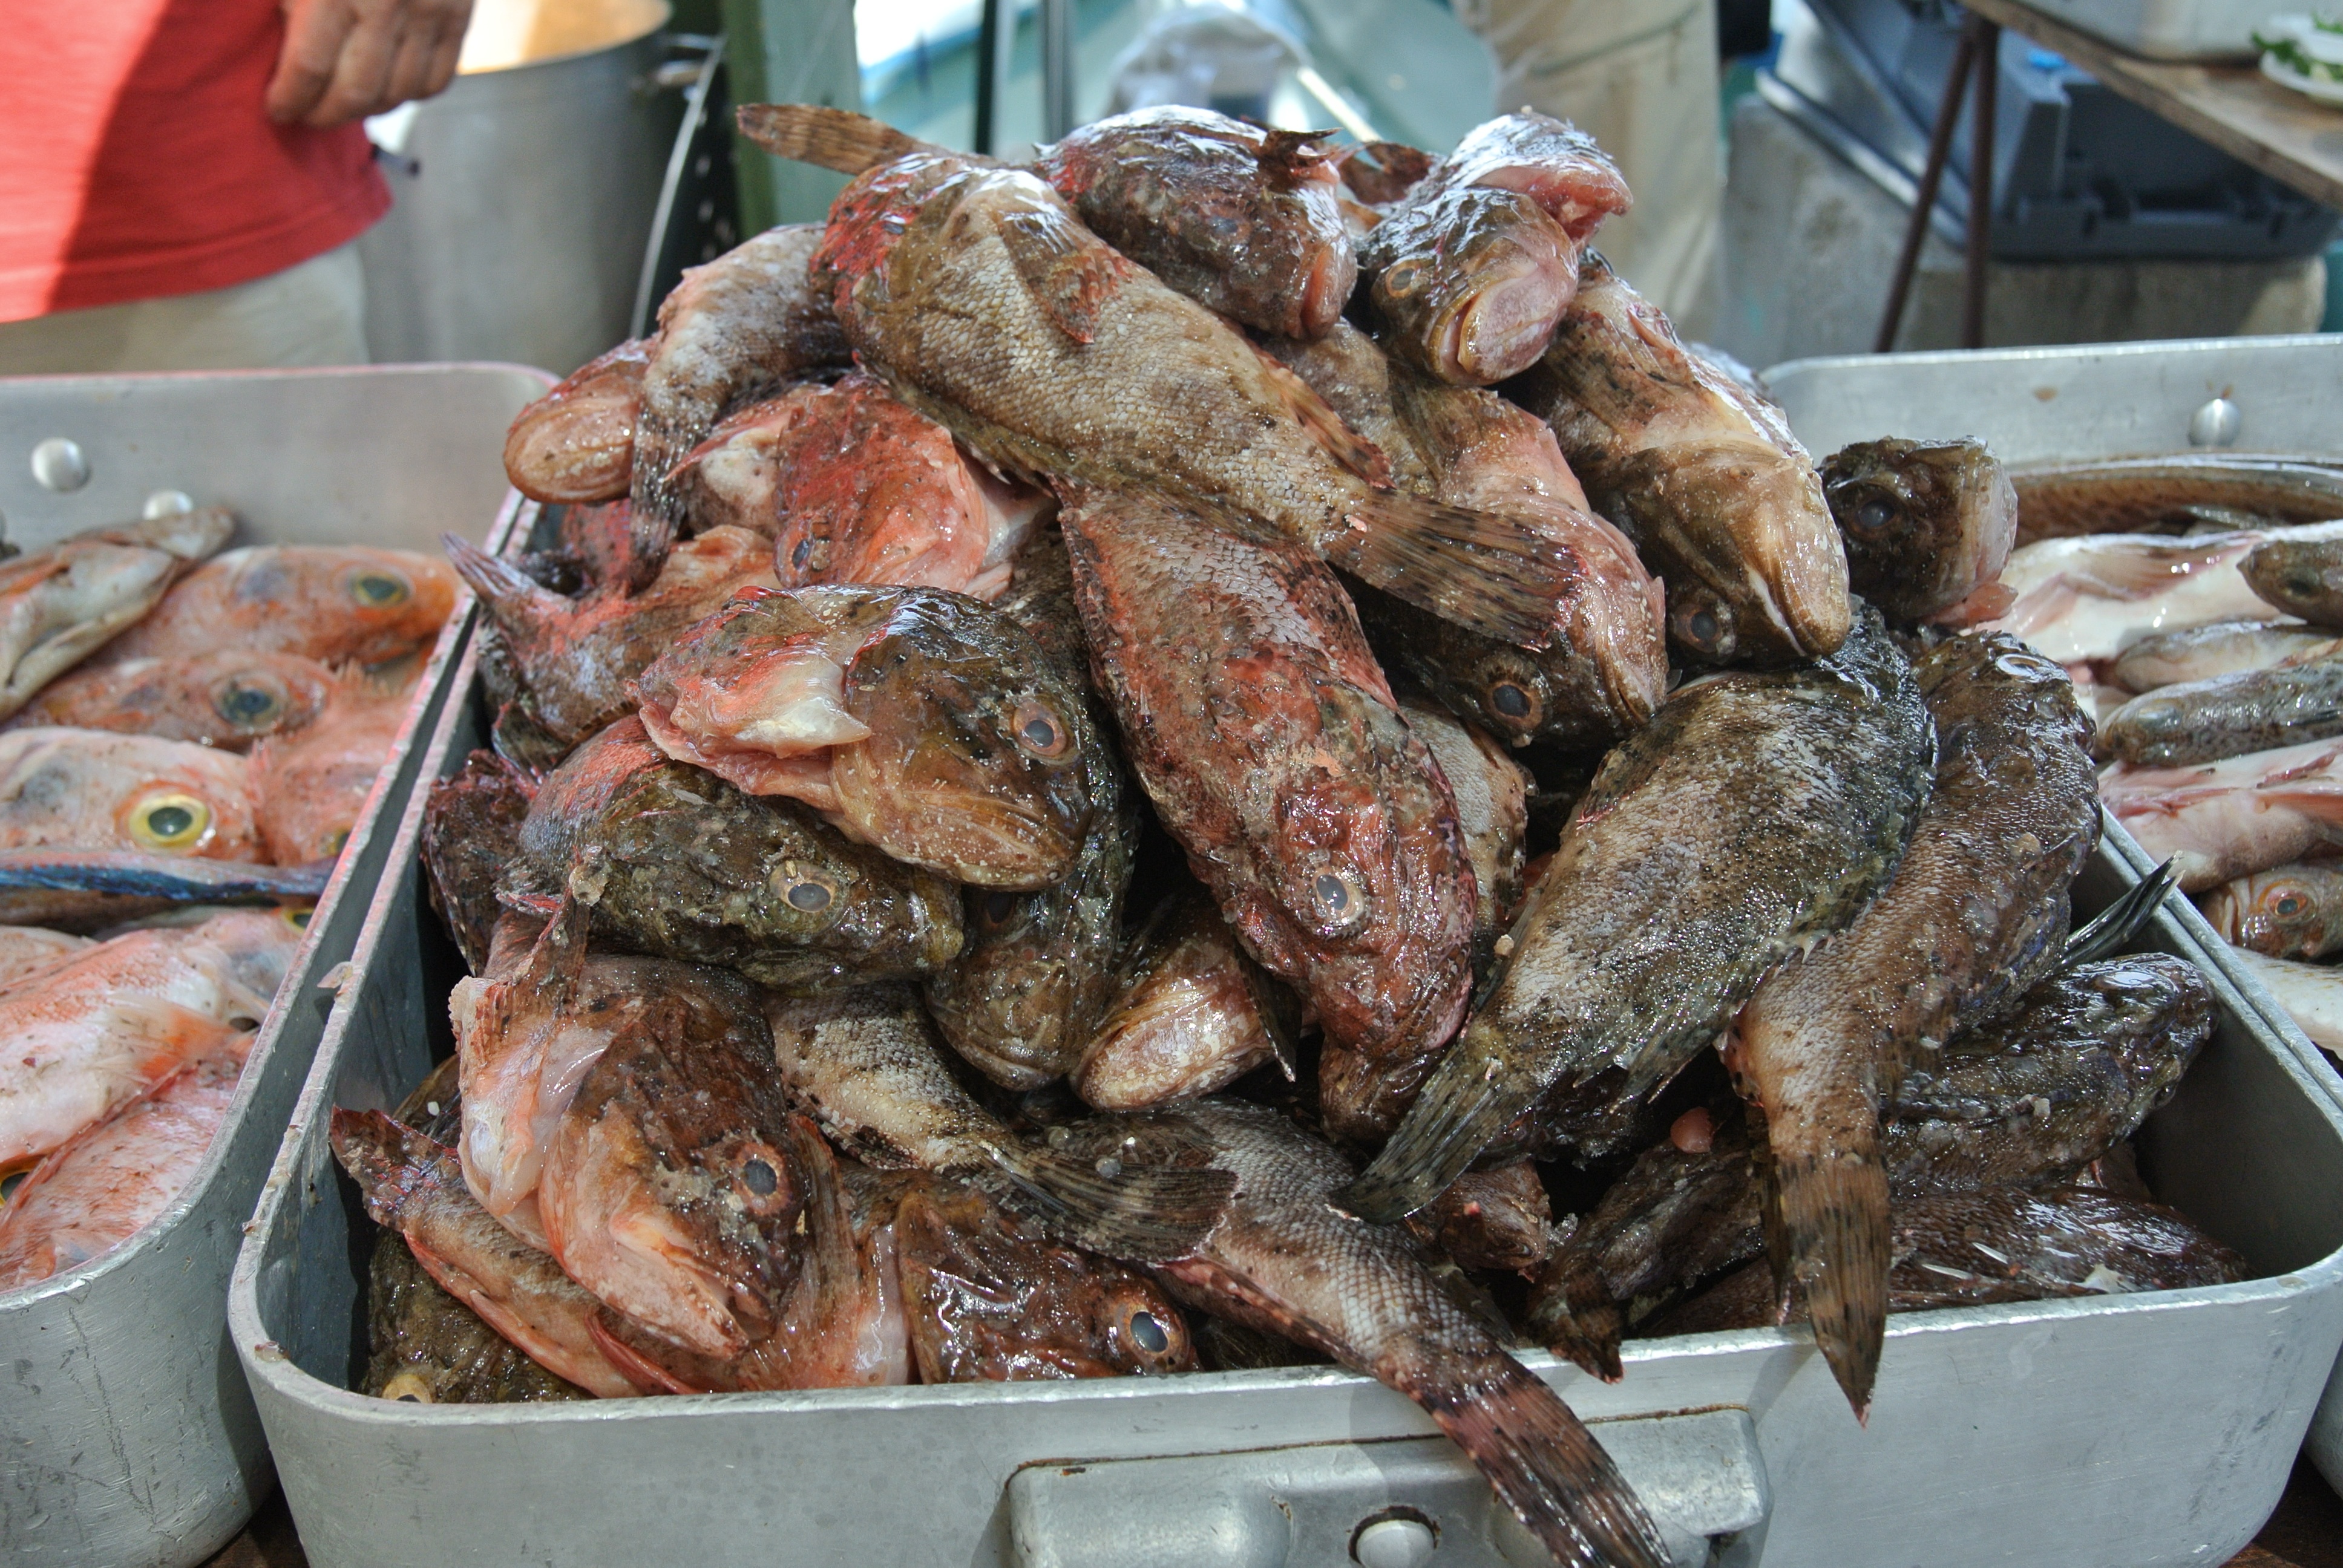
sea, dish, food, seafood, market, fish, meat, barbecue, cuisine, rocks, festival, meals, tradition, roasting, grilling, lamb and mutton, bouillabaisse